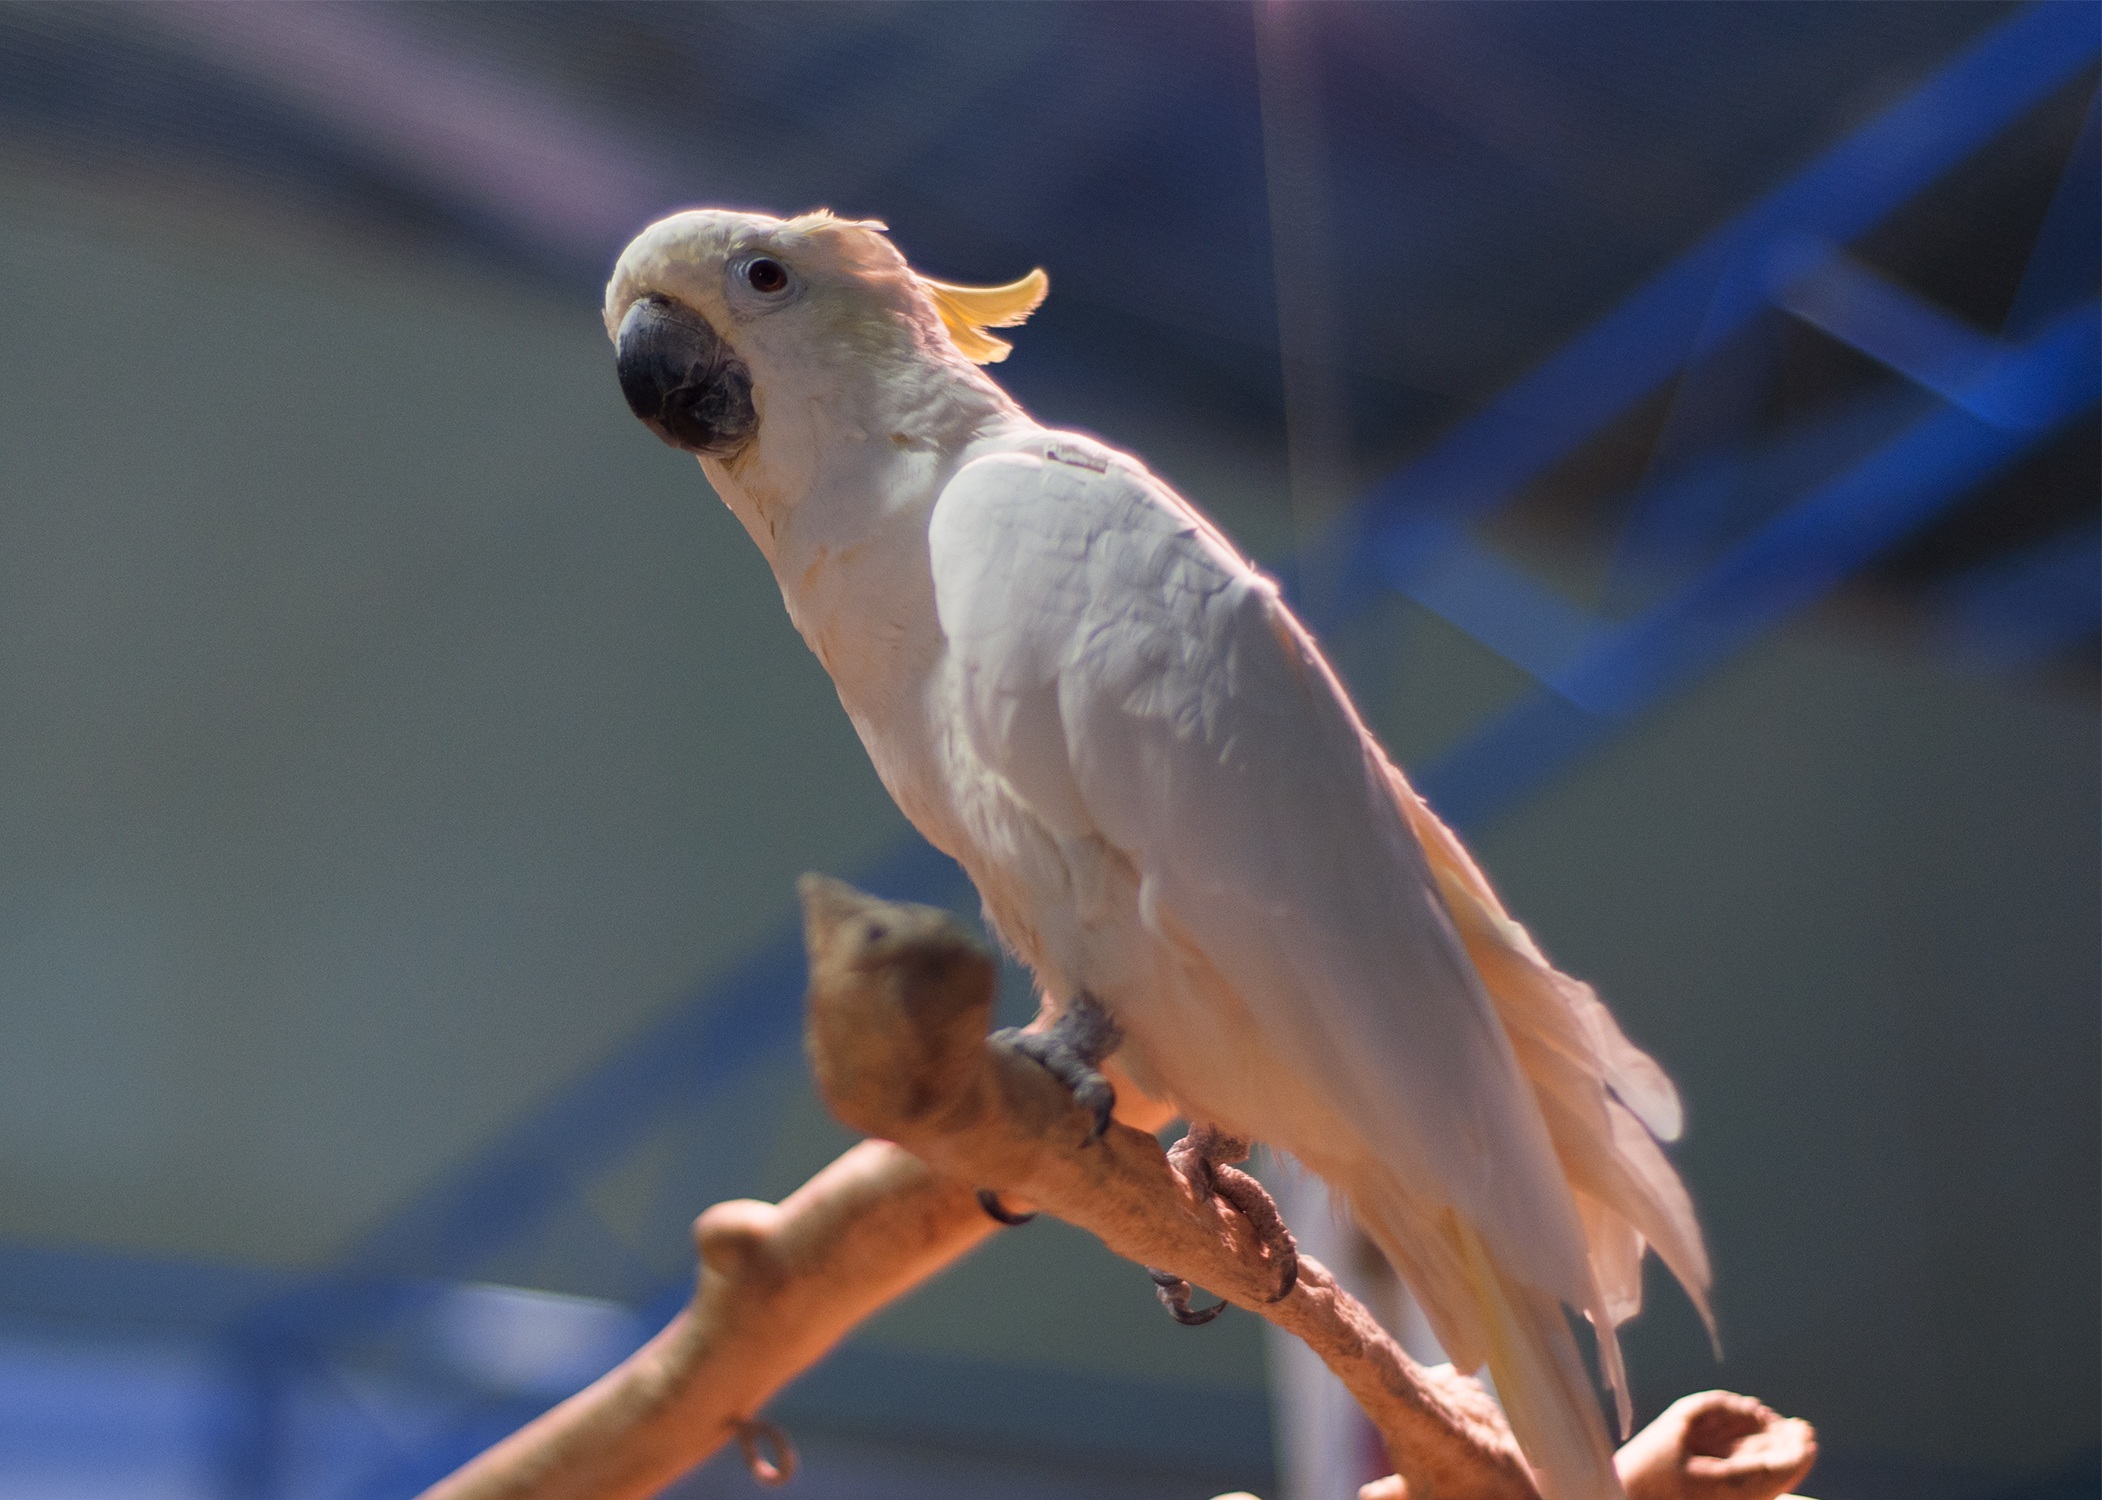
branch, bird, vacation, zoo, beak, fauna, cage, leaves, birds, feathers, eye, animals, vertebrate, parrot, beasts, cockatoo